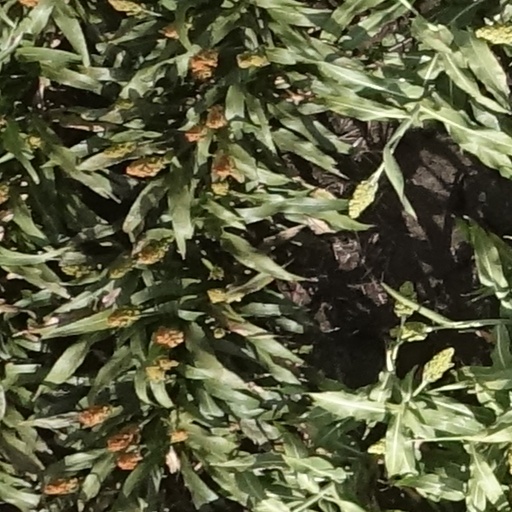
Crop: sorghum